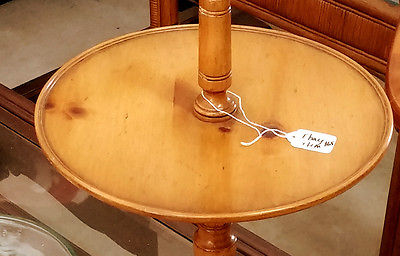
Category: table